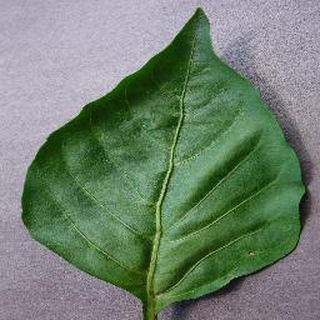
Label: healthy_bell_pepper